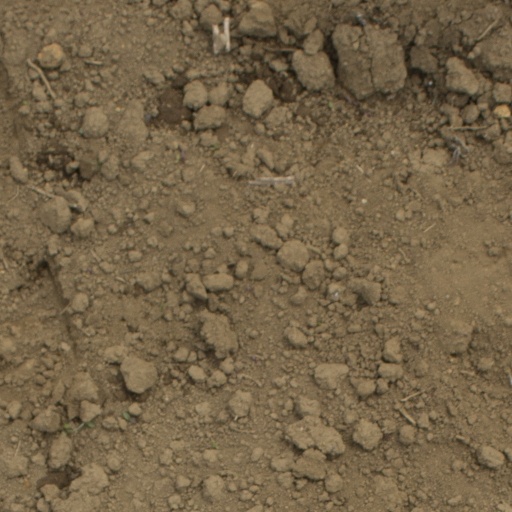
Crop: Jerusalem artichoke